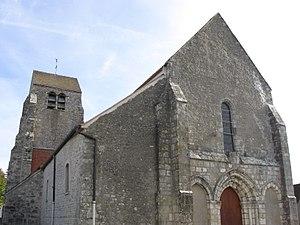
Église de Coudray. (Loiret, région Centre-Val de Loire).
Coudray est une ancienne commune française située dans le département du Loiret en région Centre-Val de Loire, devenue le 1ᵉʳ janvier 2016 une commune déléguée au sein de la commune nouvelle du Malesherbois.